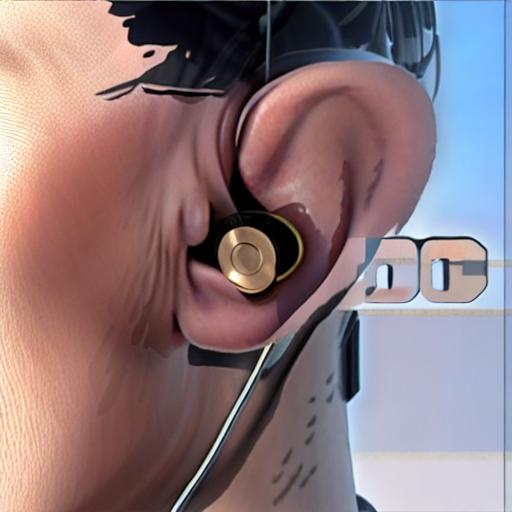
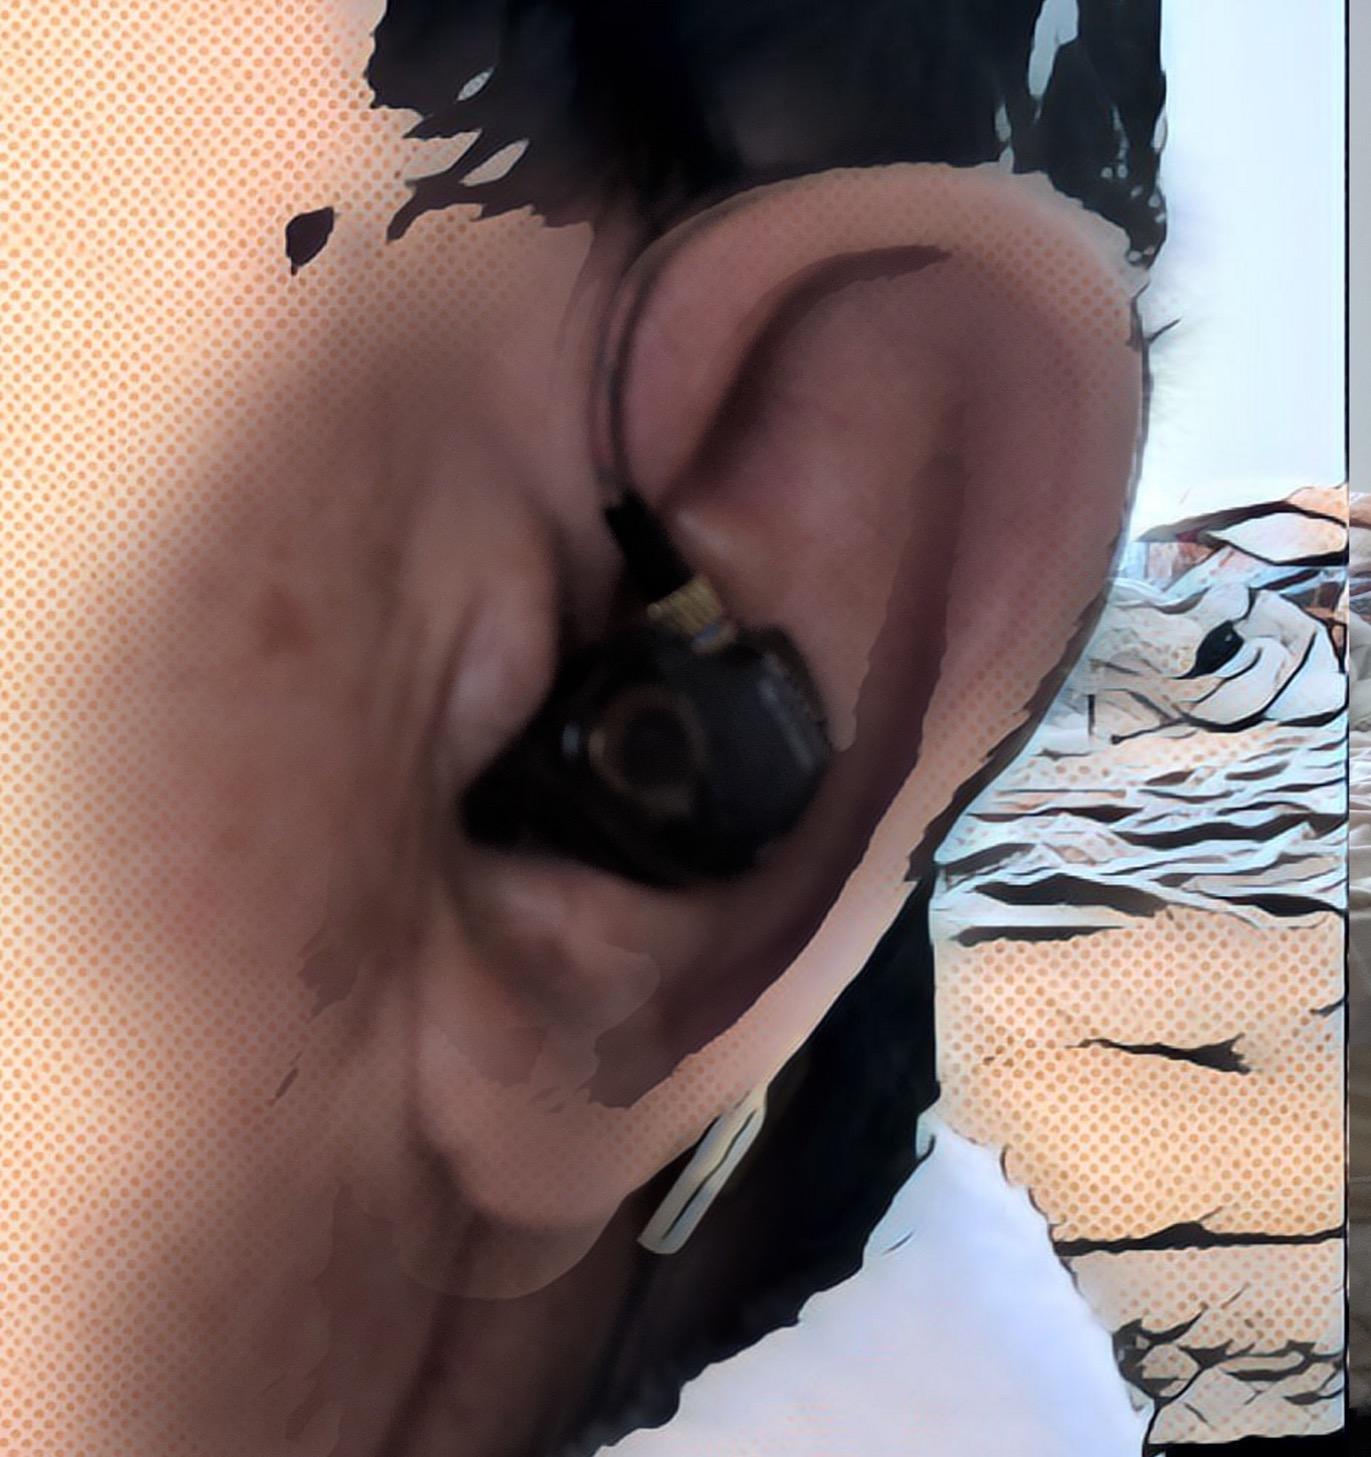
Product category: headphones
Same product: no